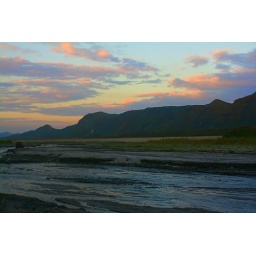
glorious sunset over mountains of sand